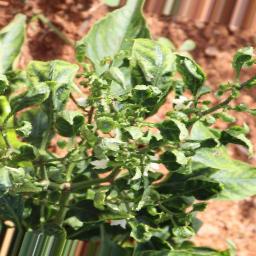
Label: mites_and_trips